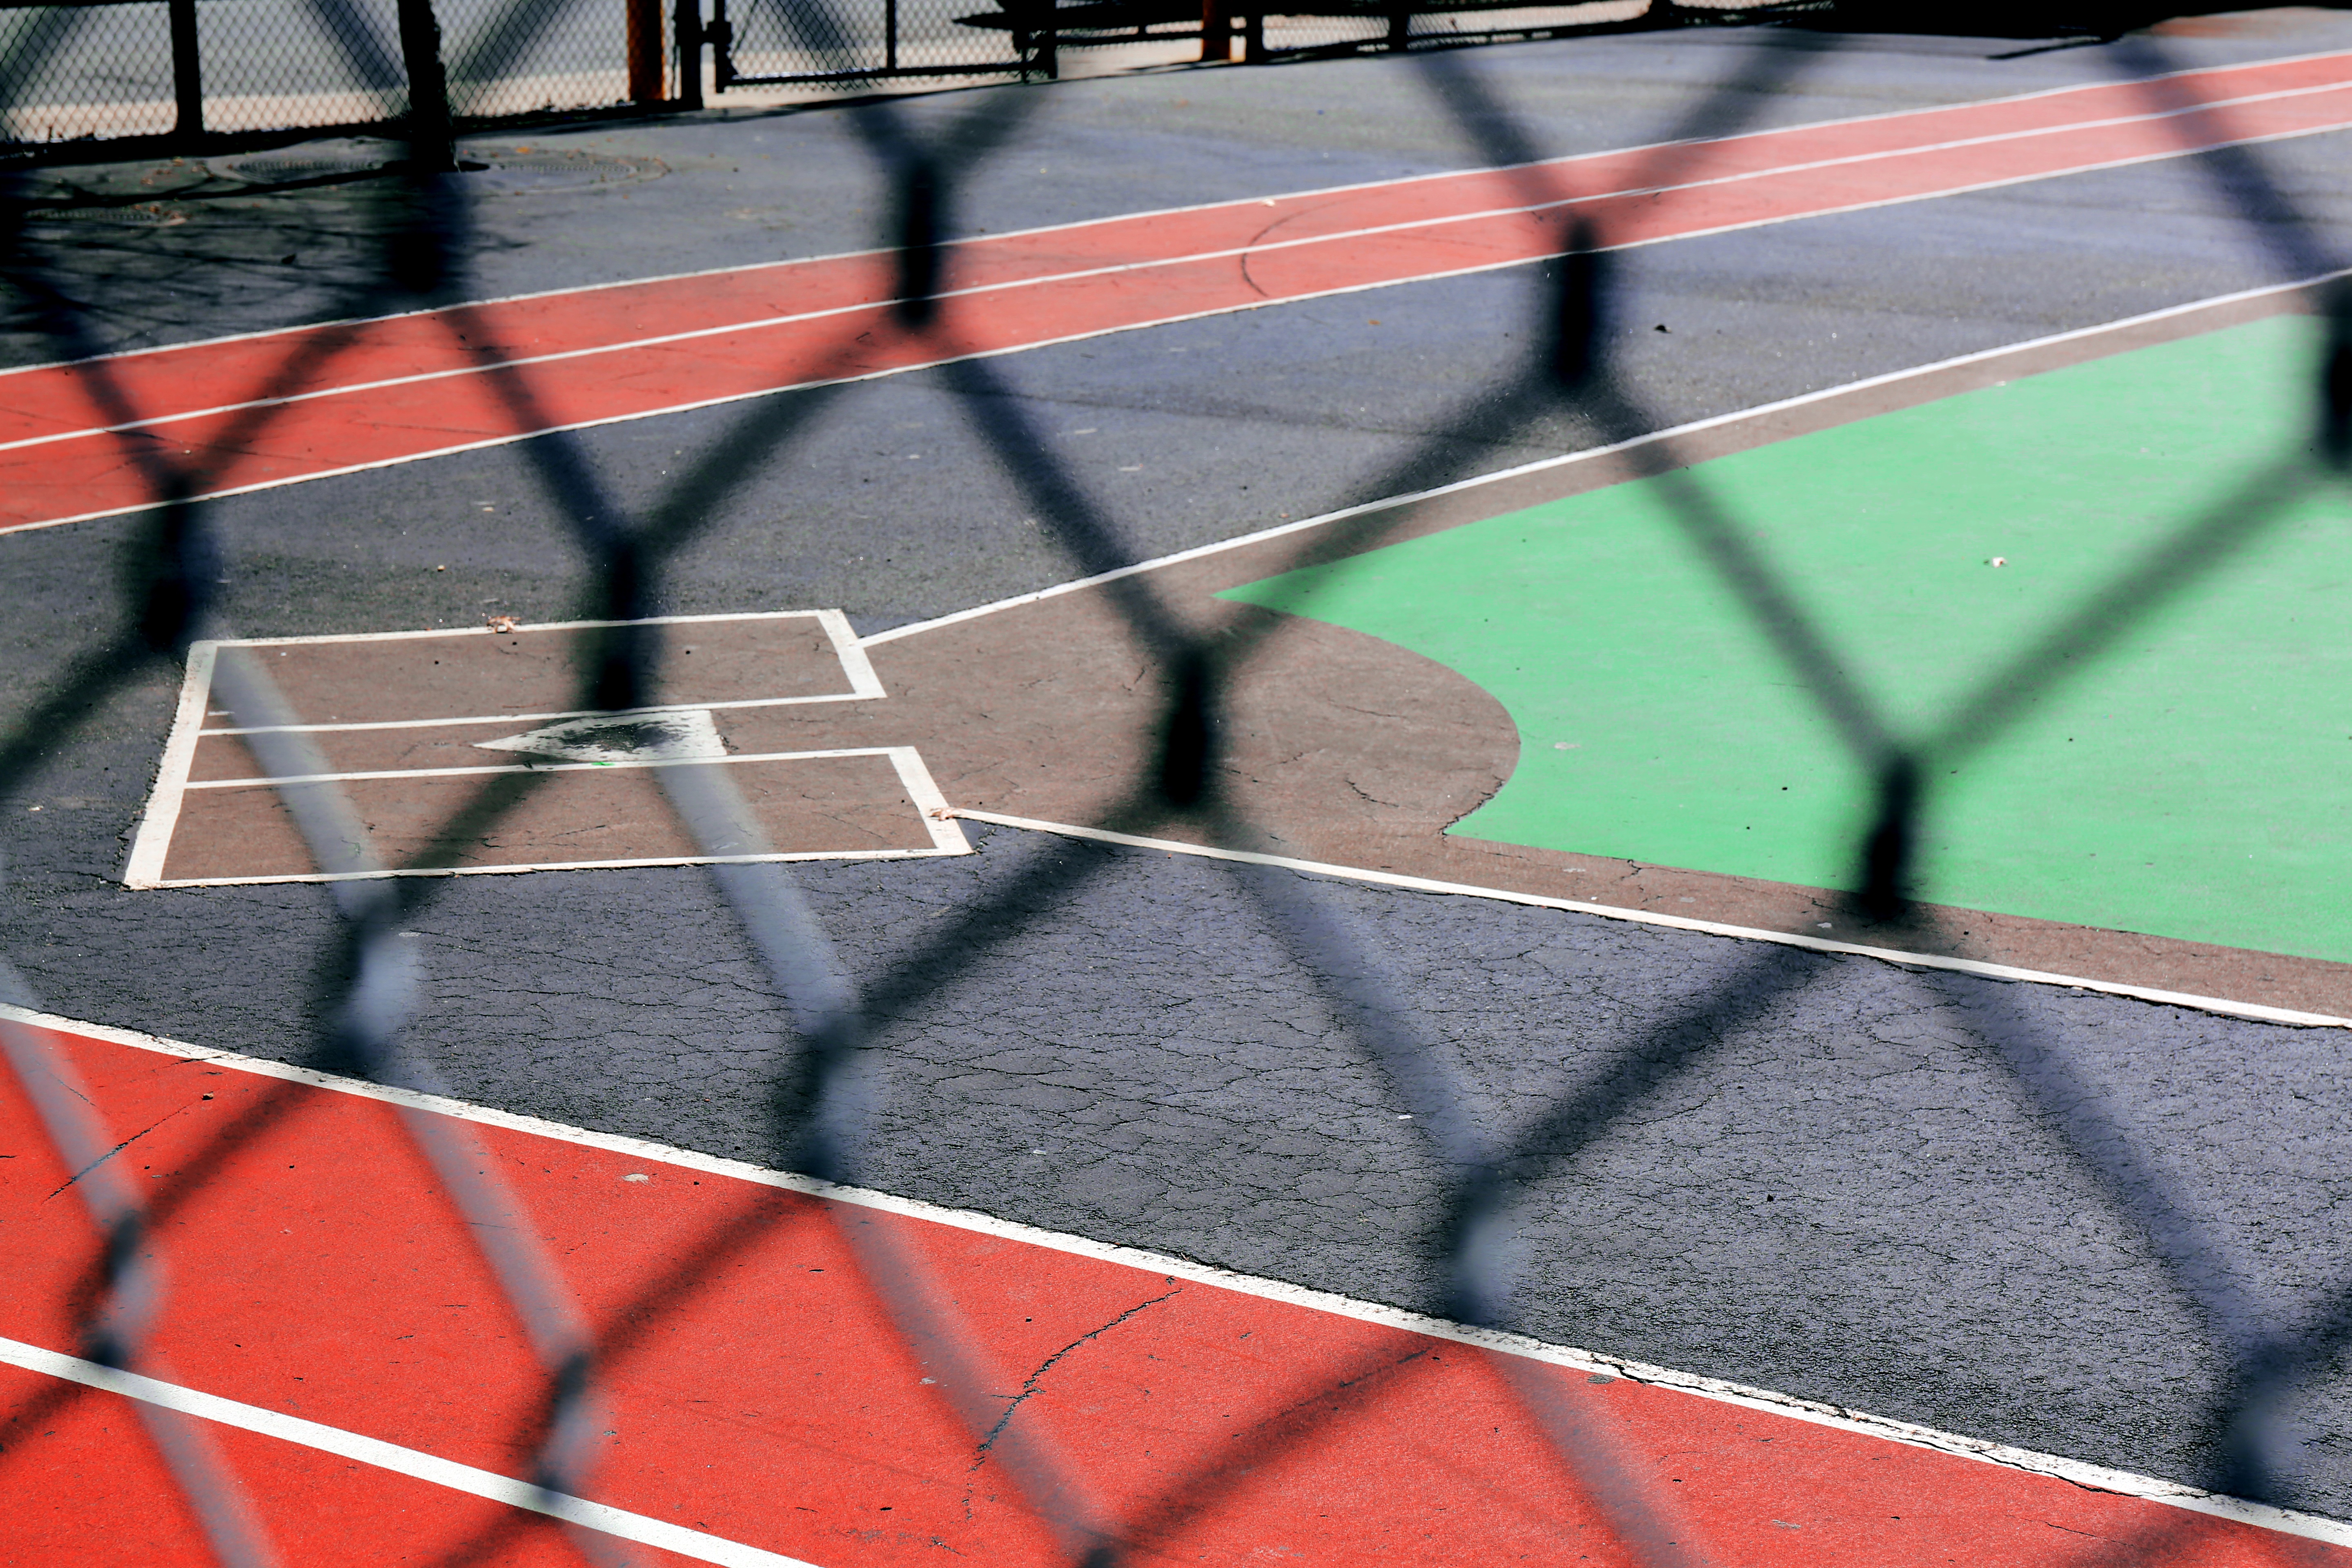
structure, line, red, lane, stadium, net, race track, shape, flooring, sport venue